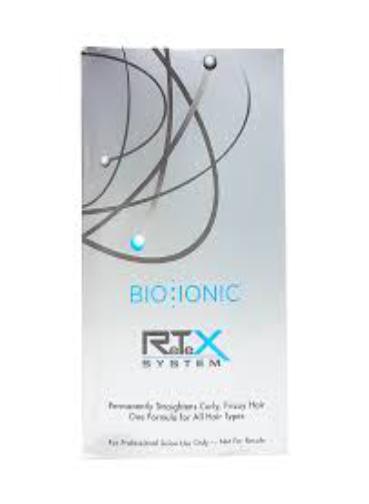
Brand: bio ionic
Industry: Necessities